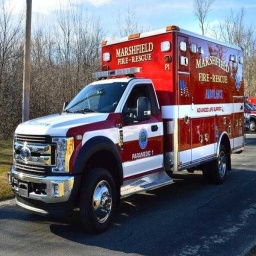
Label: ambulance